Hellenistic armies

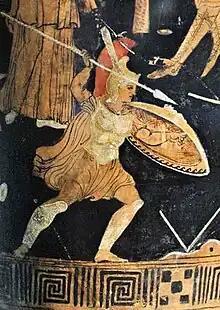
Greek soldier in combat, (Depiction of Achilles).

Lack of manpower was a serious concern for many Hellenistic rulers. The disparity between the manpower reserves available to Rome and to any other Hellenistic monarch had a profound influence on the way in which the opponents made war. Roman generals could more easily risk defeat in battle, while for Hellenistic generals, a defeat might cripple their manpower base for nearly a generation. Many states had to rely on mercenaries to bulk up their citizen forces: For example, the army of the Achaean League under Aratus of Sicyon was re-organized to contain a permanent corps of mercenaries that numbered 8,000 foot soldiers and 500 on horseback, compared with the corps of picked Achaean troops, which numbered only 3,000 foot and 500 horse.